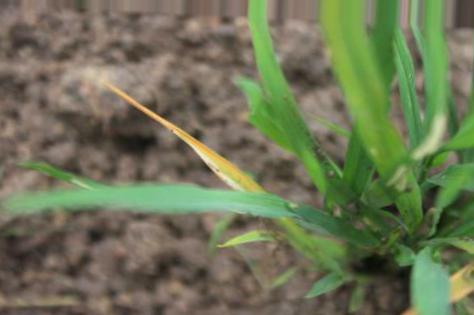
Nhãn: Tungro virus